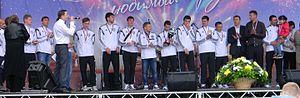
Le Futbolny klub Tosno est un club de football russe basé à Tosno fondé en 2013 et disparu en 2018.